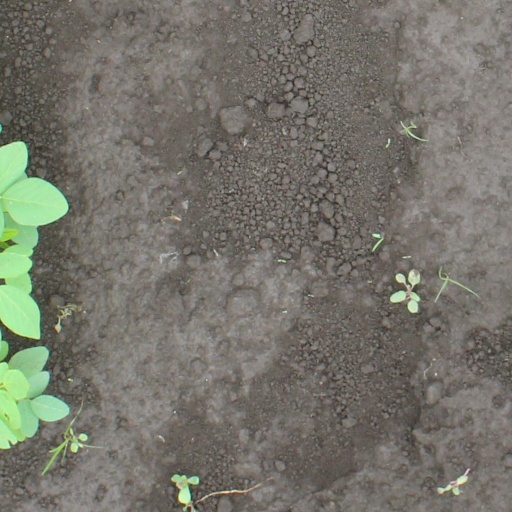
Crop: soybean